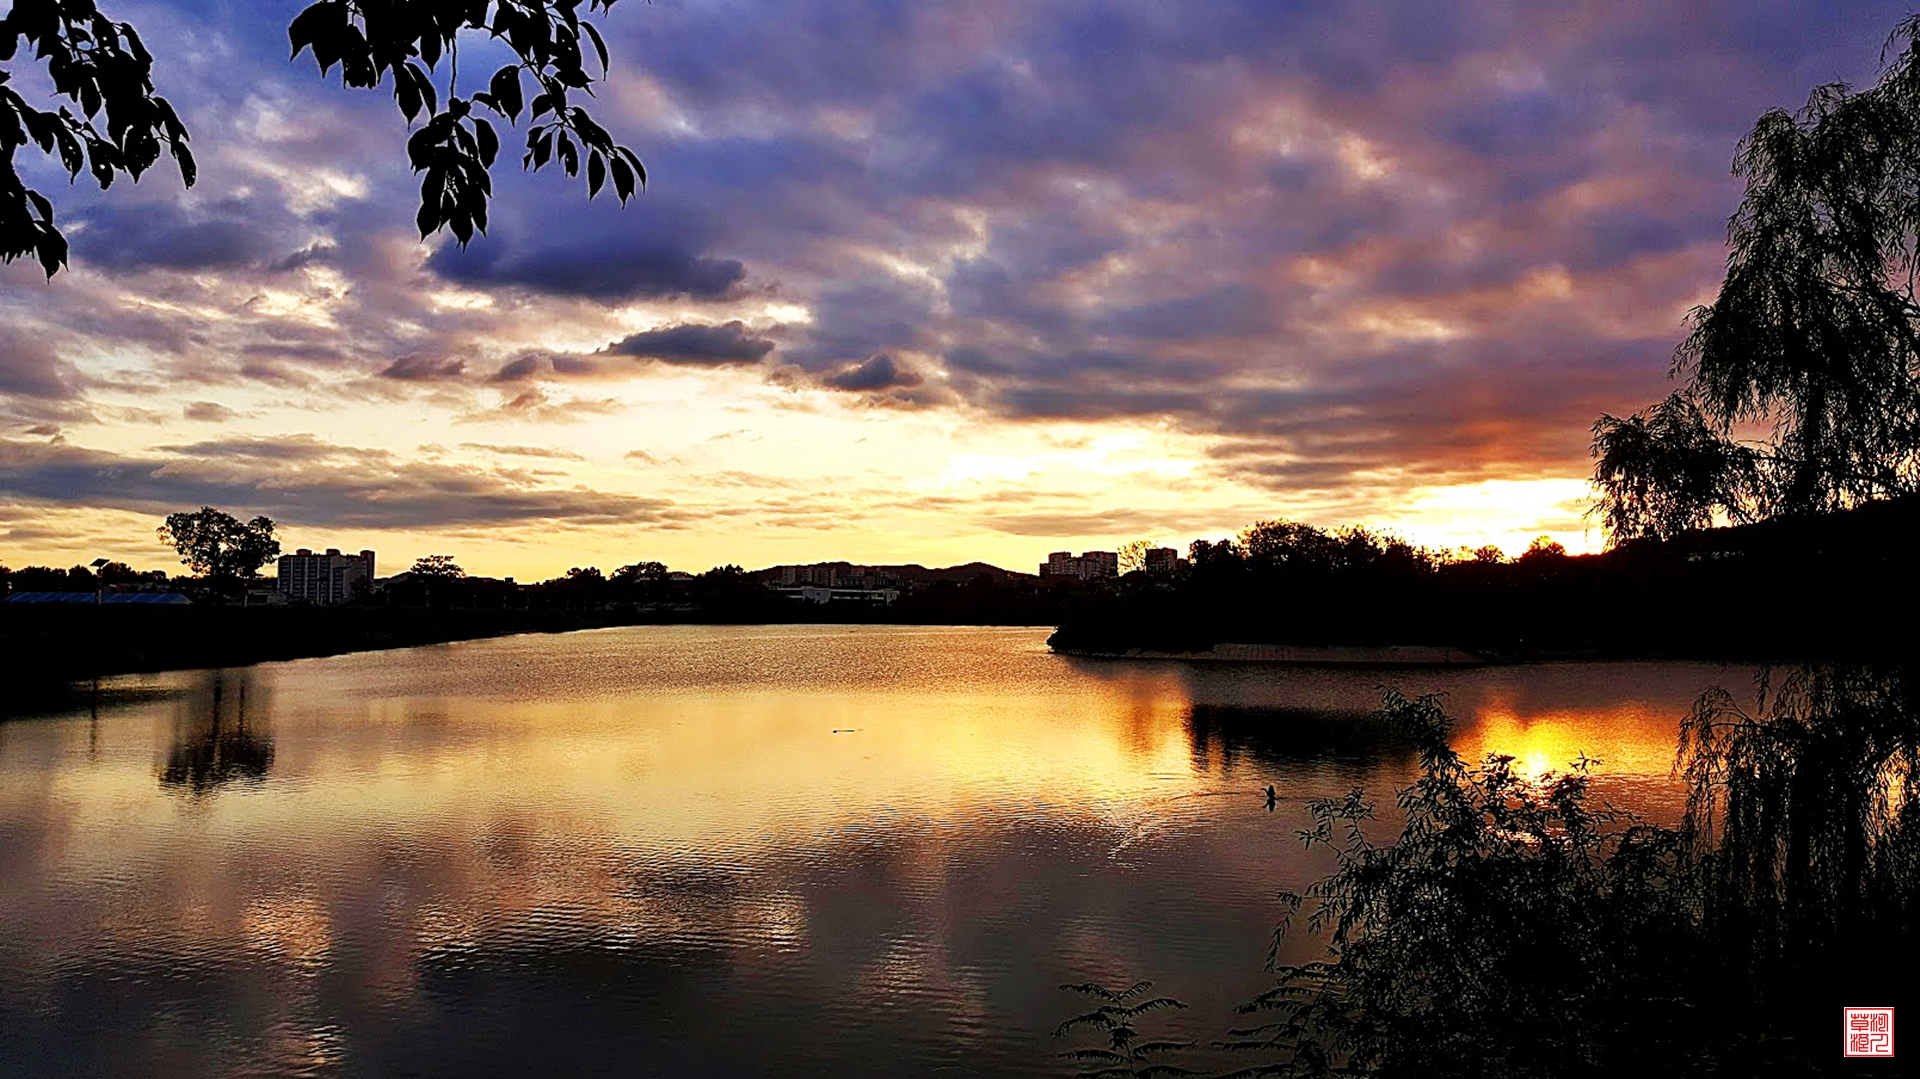
lake, sky, reflection, body of water, natural landscape, nature, water, cloud, sunset, dusk, evening, morning, tree, sunrise, horizon, water resources, river, afterglow, bank, dawn, calm, landscape, reservoir, sunlight, loch, atmosphere, pond, photography, watercourse, wetland, world, meteorological phenomenon